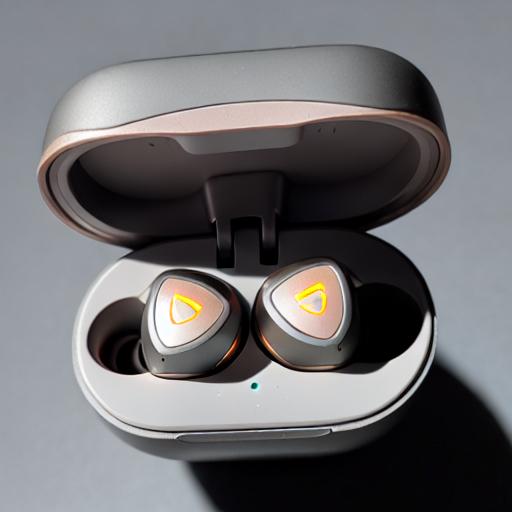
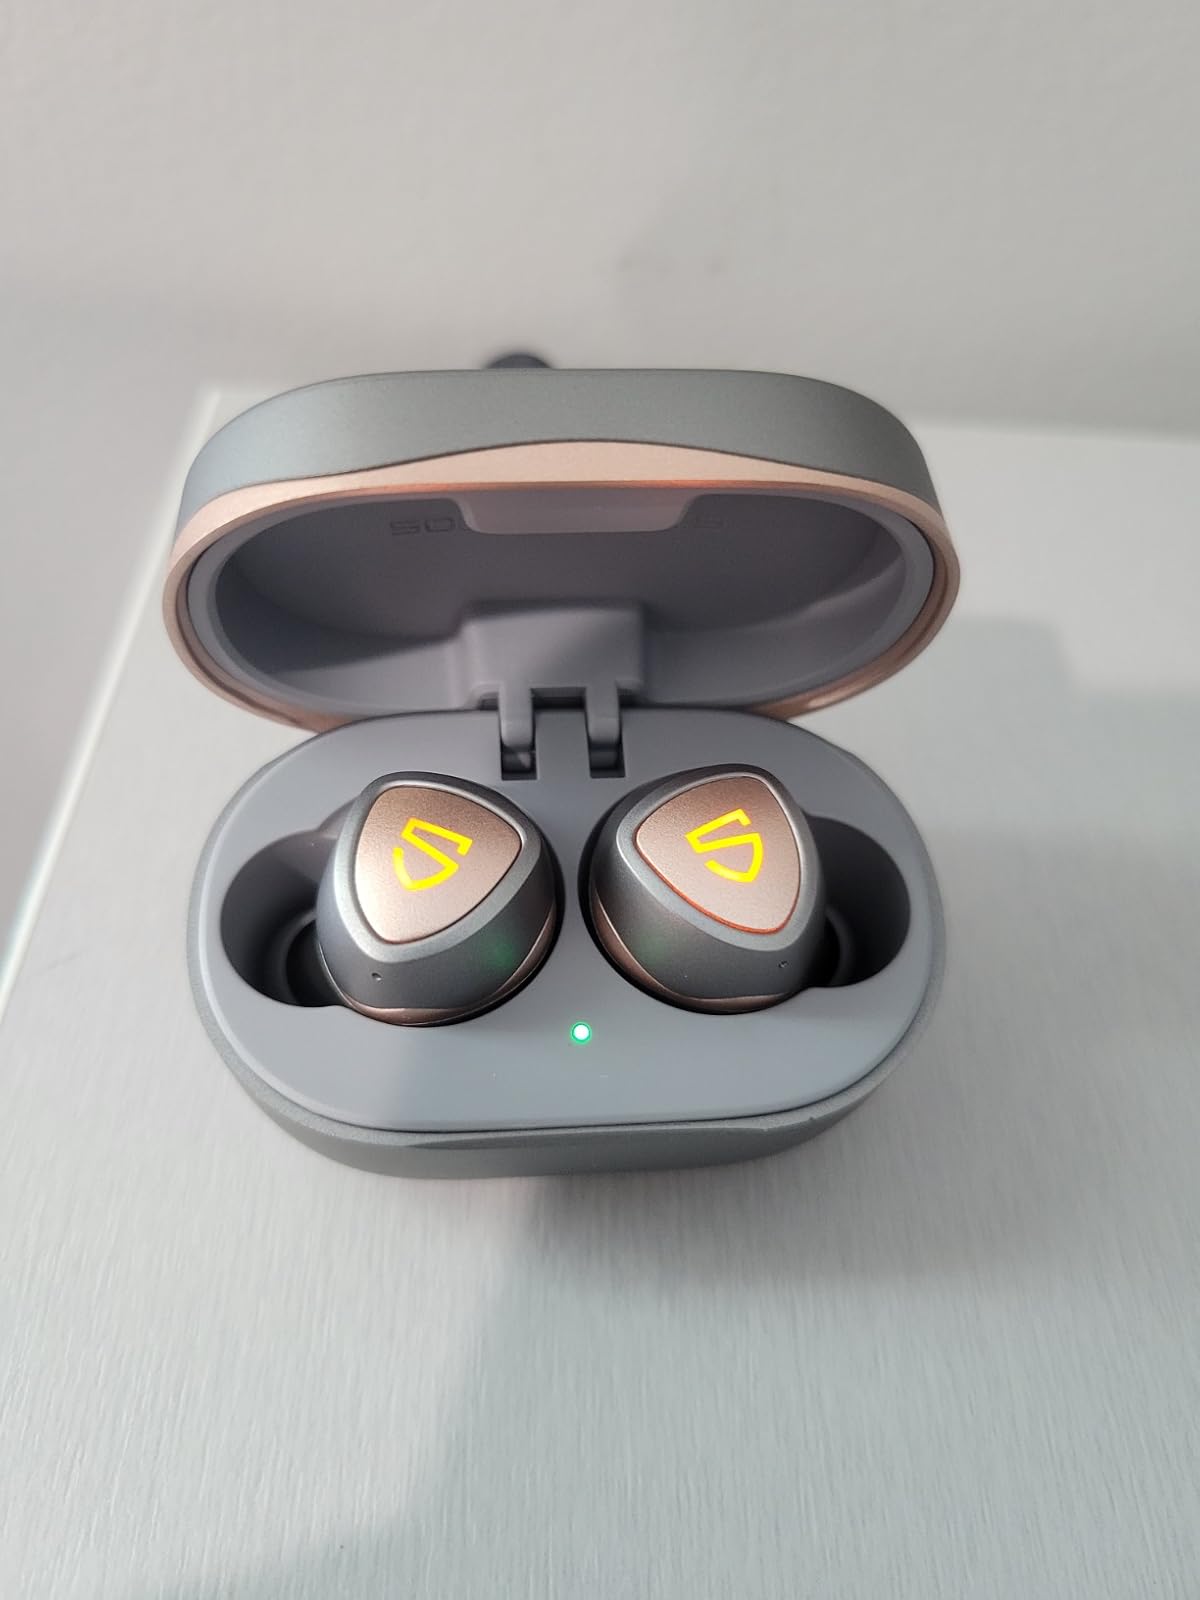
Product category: earbuds
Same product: no